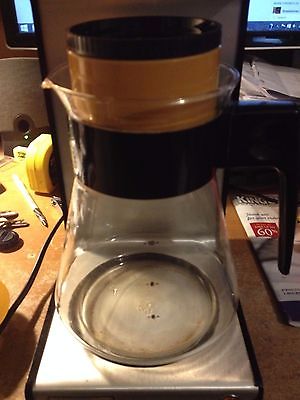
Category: coffee maker